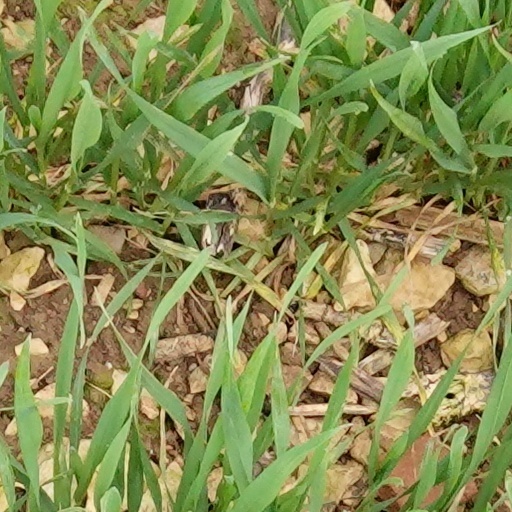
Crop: wheat